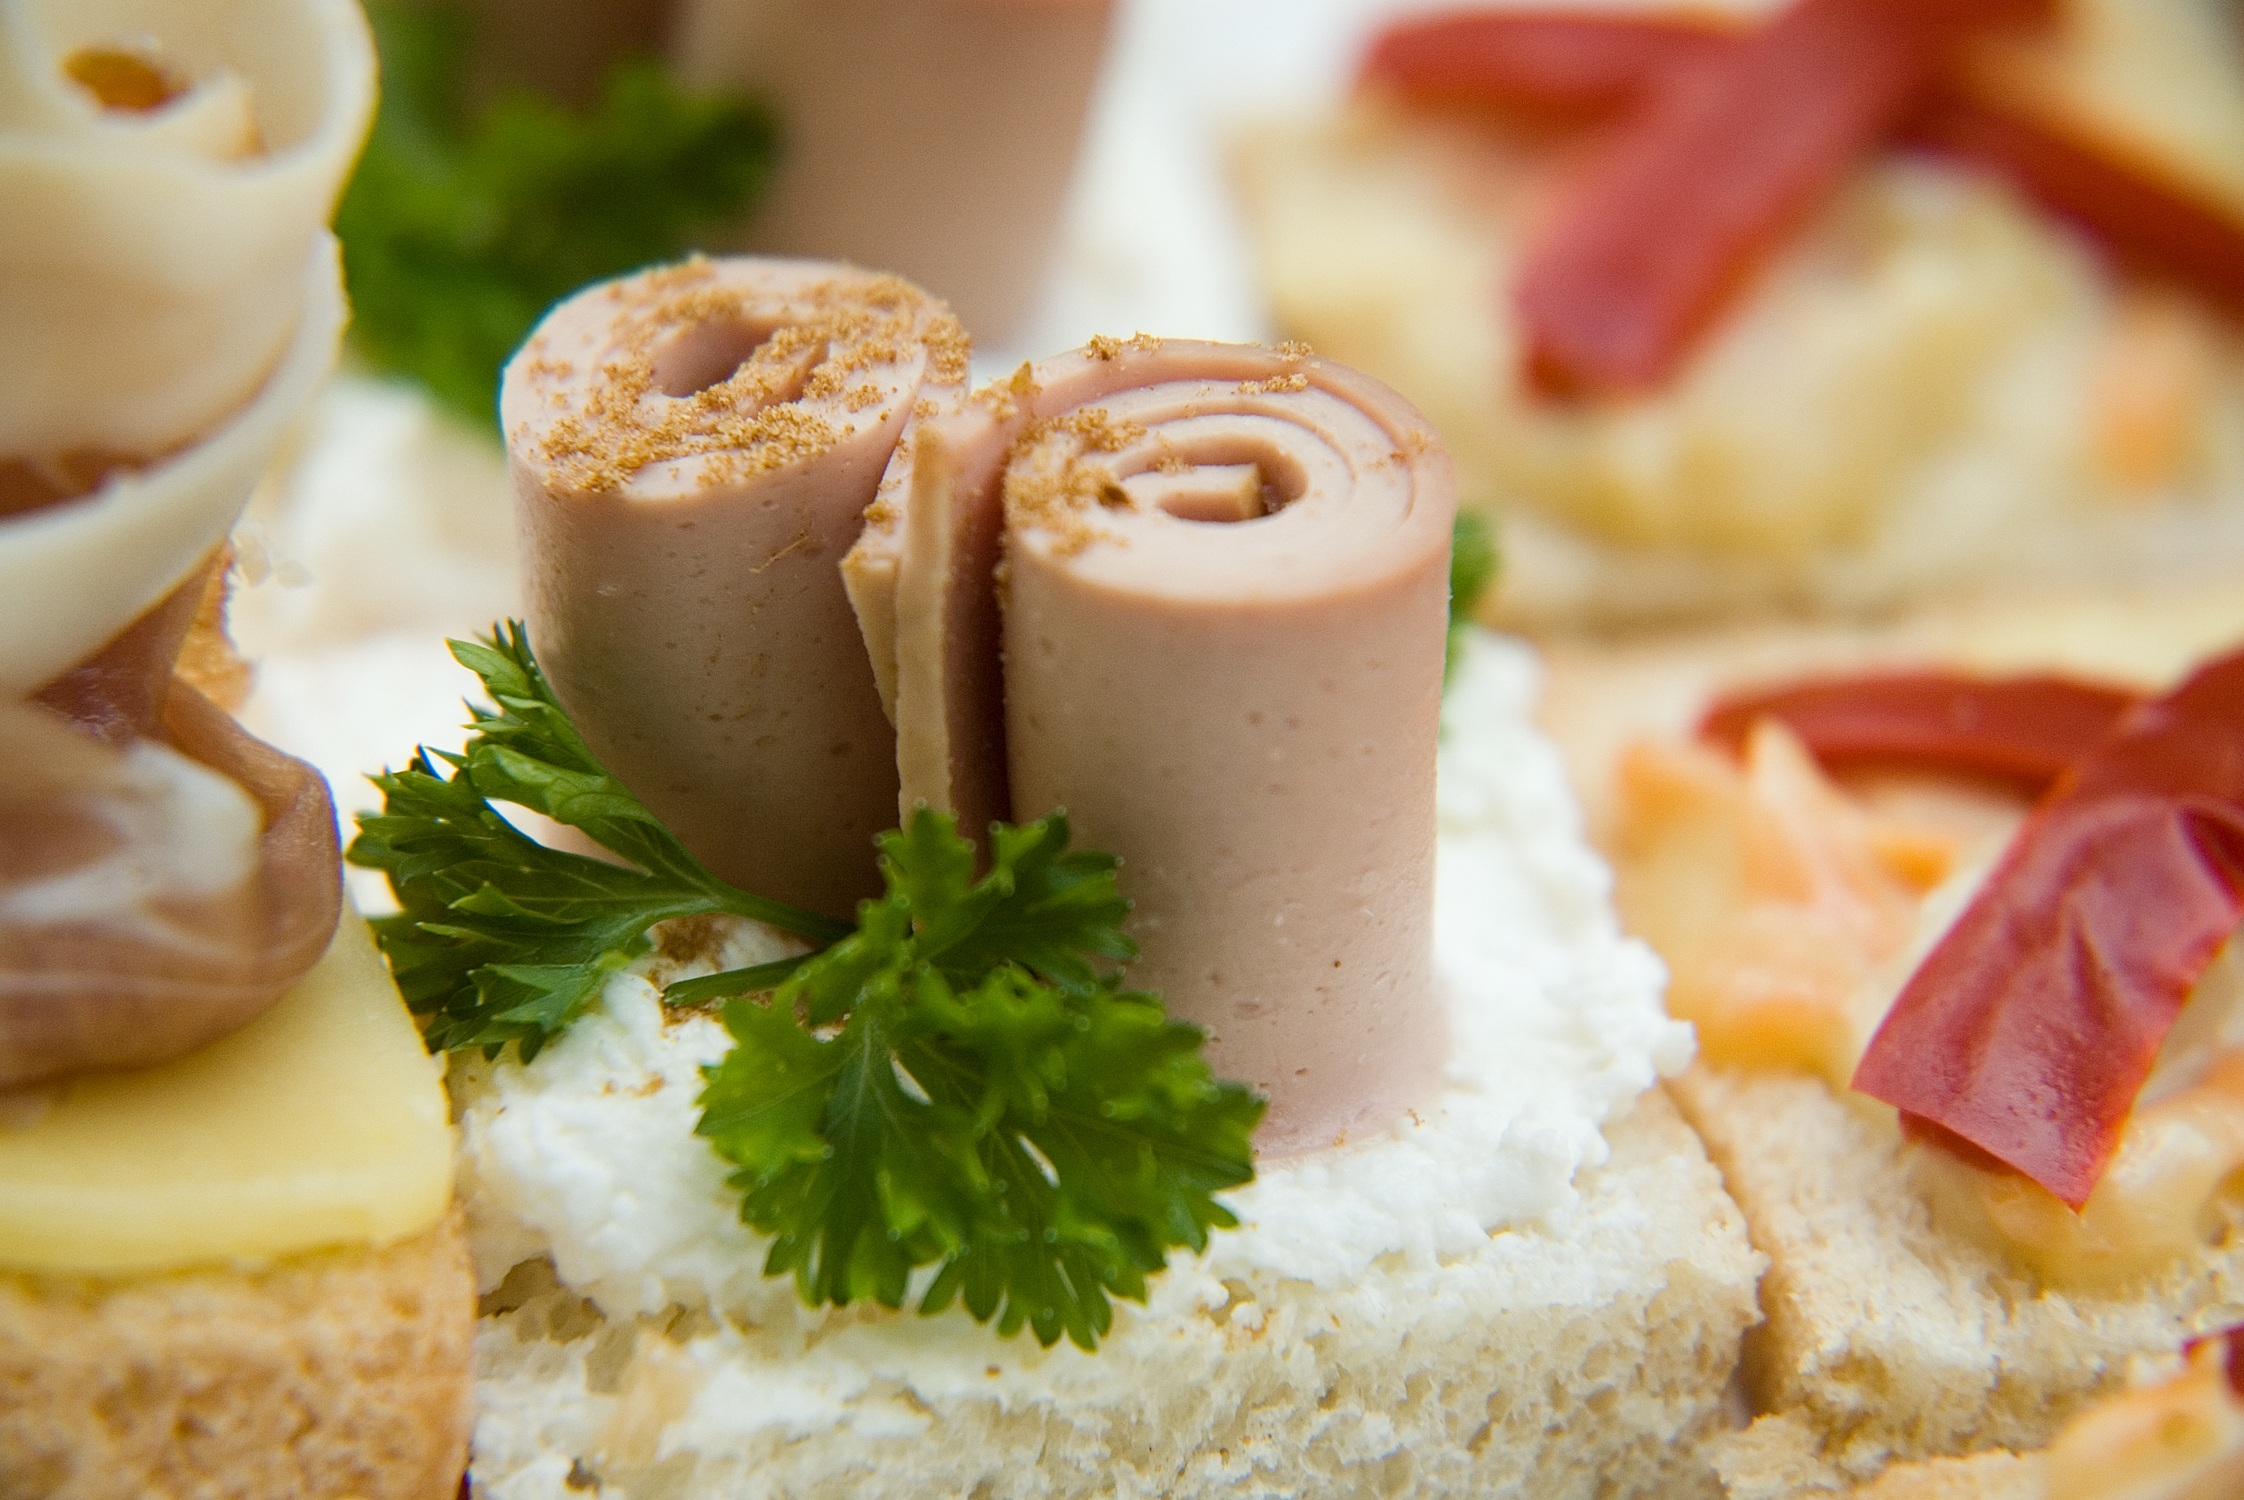
dish, meal, food, produce, breakfast, baking, lunch, cuisine, picnic, canape, hors d oeuvre, finger food